Computer mouse

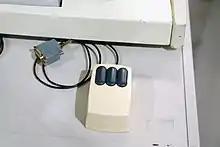
Xerox Alto mouse

Another solution is a pointing bar device. The so-called "roller bar mouse" is positioned snugly in front of the keyboard, thus allowing bi-manual accessibility.